Chowka bhara

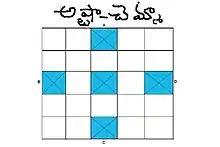
5x5 Board

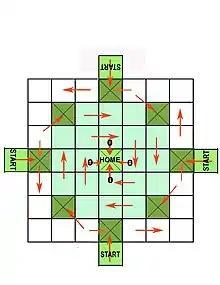
7x7 Board

Chowka Bara or Ashta Chamma is a two- or four-player board game from India. This game is an example of a “fully observable” system that has an element of chance introduced by the roll of special dice and an element of strategy (the strategy being the pawn the player decides to move after the roll of the dice). While traditionally played with 4 or 6 cowry shells, dice can also be used.